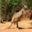
Label: kangaroo